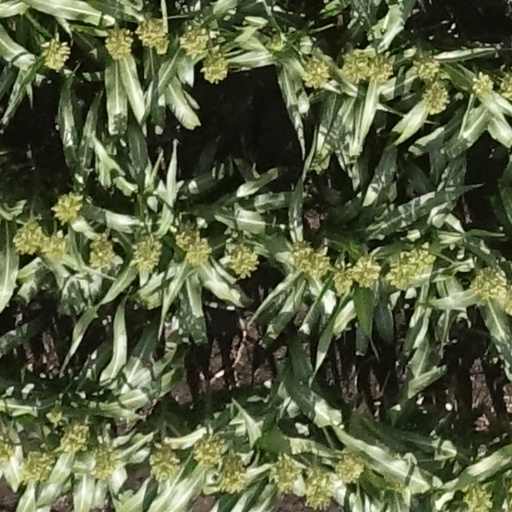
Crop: sorghum